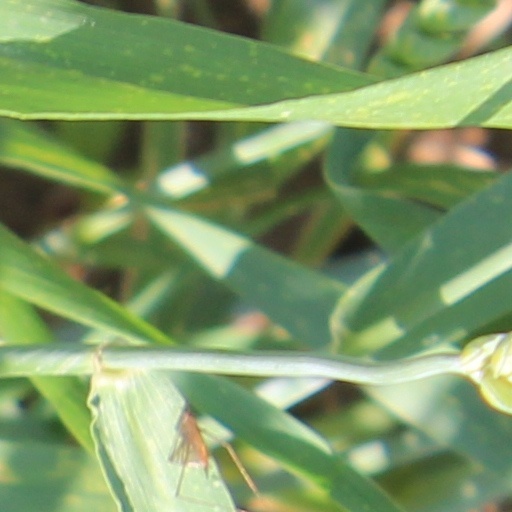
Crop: wheat